Allen Ginsberg

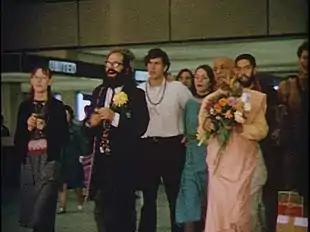
Allen Ginsberg greeting A. C. Bhaktivedanta Swami Prabhupada at San Francisco International Airport. January 17, 1967

Later in his life, Ginsberg formed a bridge between the beat movement of the 1950s and the hippies of the 1960s, befriending, among others, Timothy Leary, Ken Kesey, Hunter S. Thompson, and Bob Dylan. Ginsberg gave his last public reading at Booksmith, a bookstore in the Haight-Ashbury neighborhood of San Francisco, a few months before his death. In 1993, Ginsberg visited the University of Maine at Orono to pay homage to the 90-year-old Carl Rakosi.